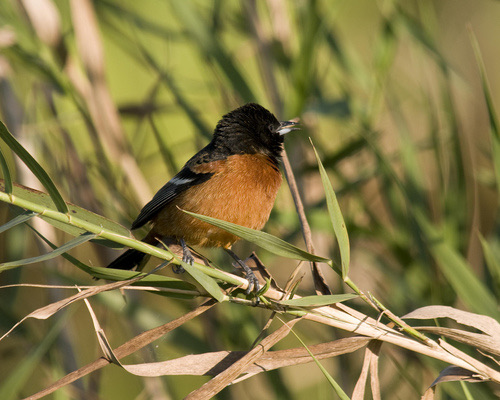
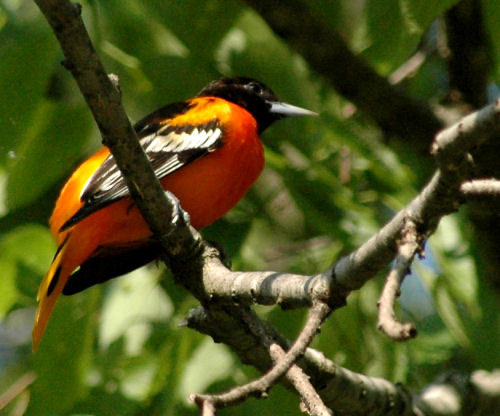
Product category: misc
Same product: yes